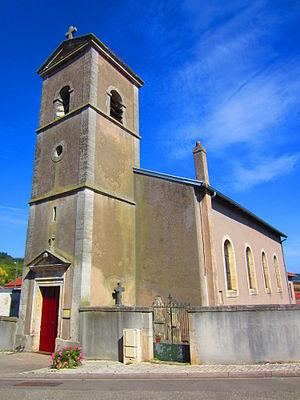
Eglise Puzieux
Puzieux est une commune française située dans le département de la Moselle en région Grand Est.